Answer in natural language. Considering the relative positions, is flatscreen television black bezel offscreen (marked C) above or below swivel office chair with adjustable armrests (marked B)? Choose between the following options: above or below
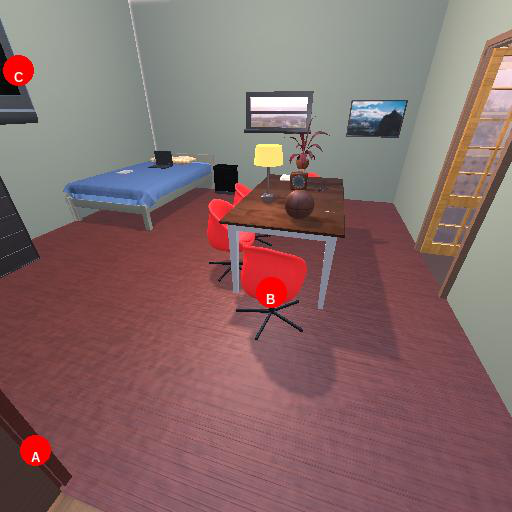
<answer>above</answer>